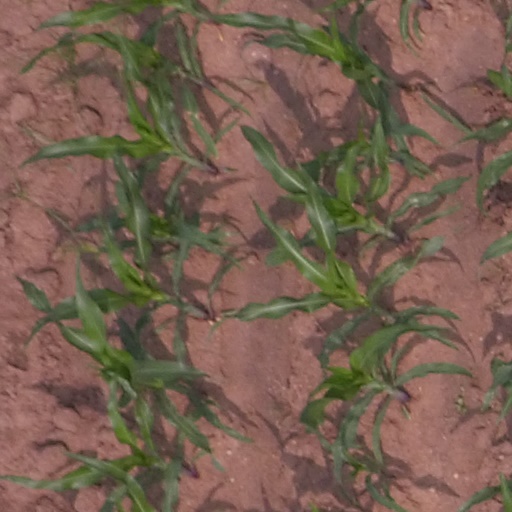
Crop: maize; corn